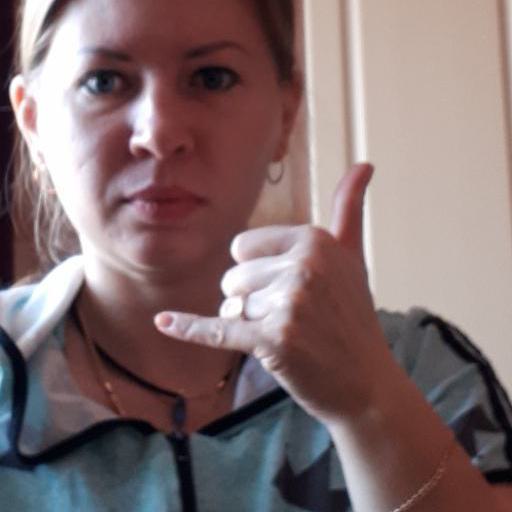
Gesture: call